Ancient furniture

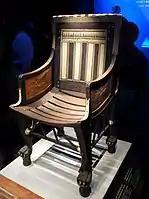
A chair found in Tutankhamen's tomb

A child's chair with lion legs fashioned from wood and sat upon drums carved from bronze plates beaten around wooden plates was found in the Tomb of Tutankhamen. The entire frame of this chair was gessoed. Three vertical members were used to support the back rest. A hawk with partially open wings holding a cartouche of the kings name is depicted on the panel.